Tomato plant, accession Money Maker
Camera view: vertical (180 deg); turntable rotation: 0 degrees
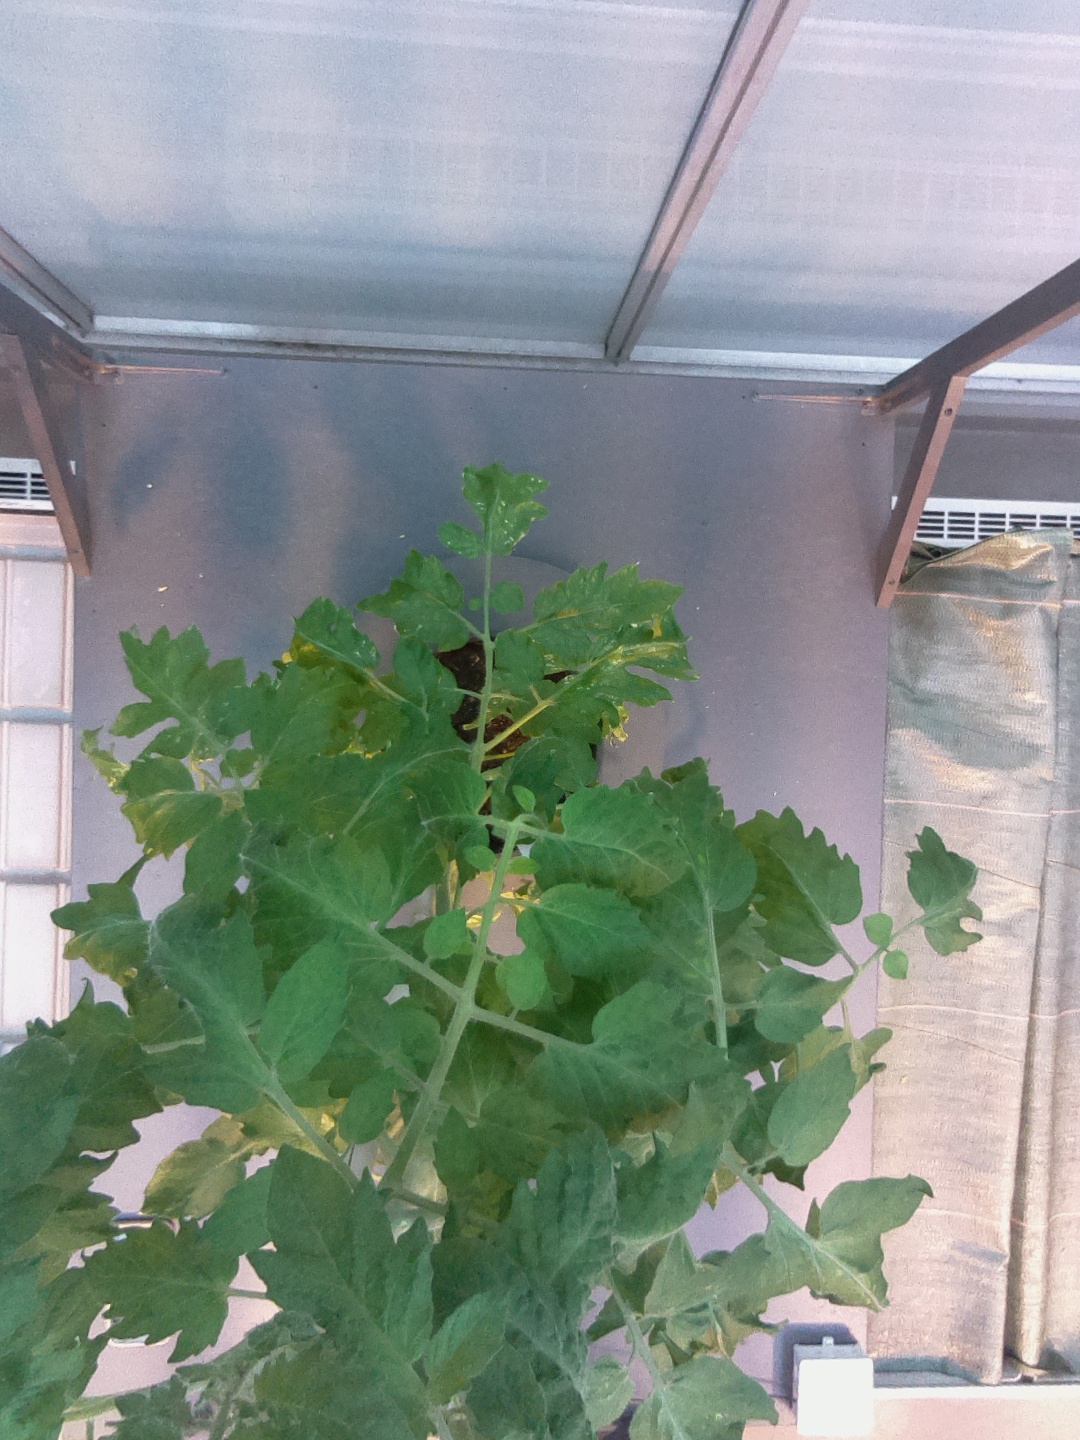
BBCH growth stage 65: Full flowering, 50%-60% of flowers open, first petals falling